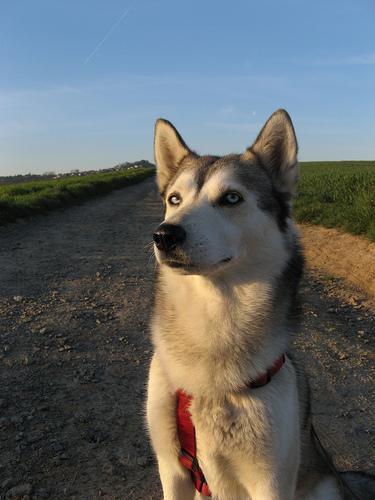
Siberian_husky